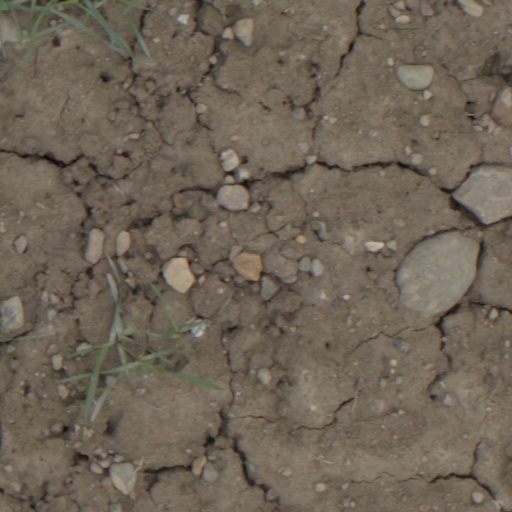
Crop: wheat